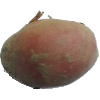
Label: red_potato